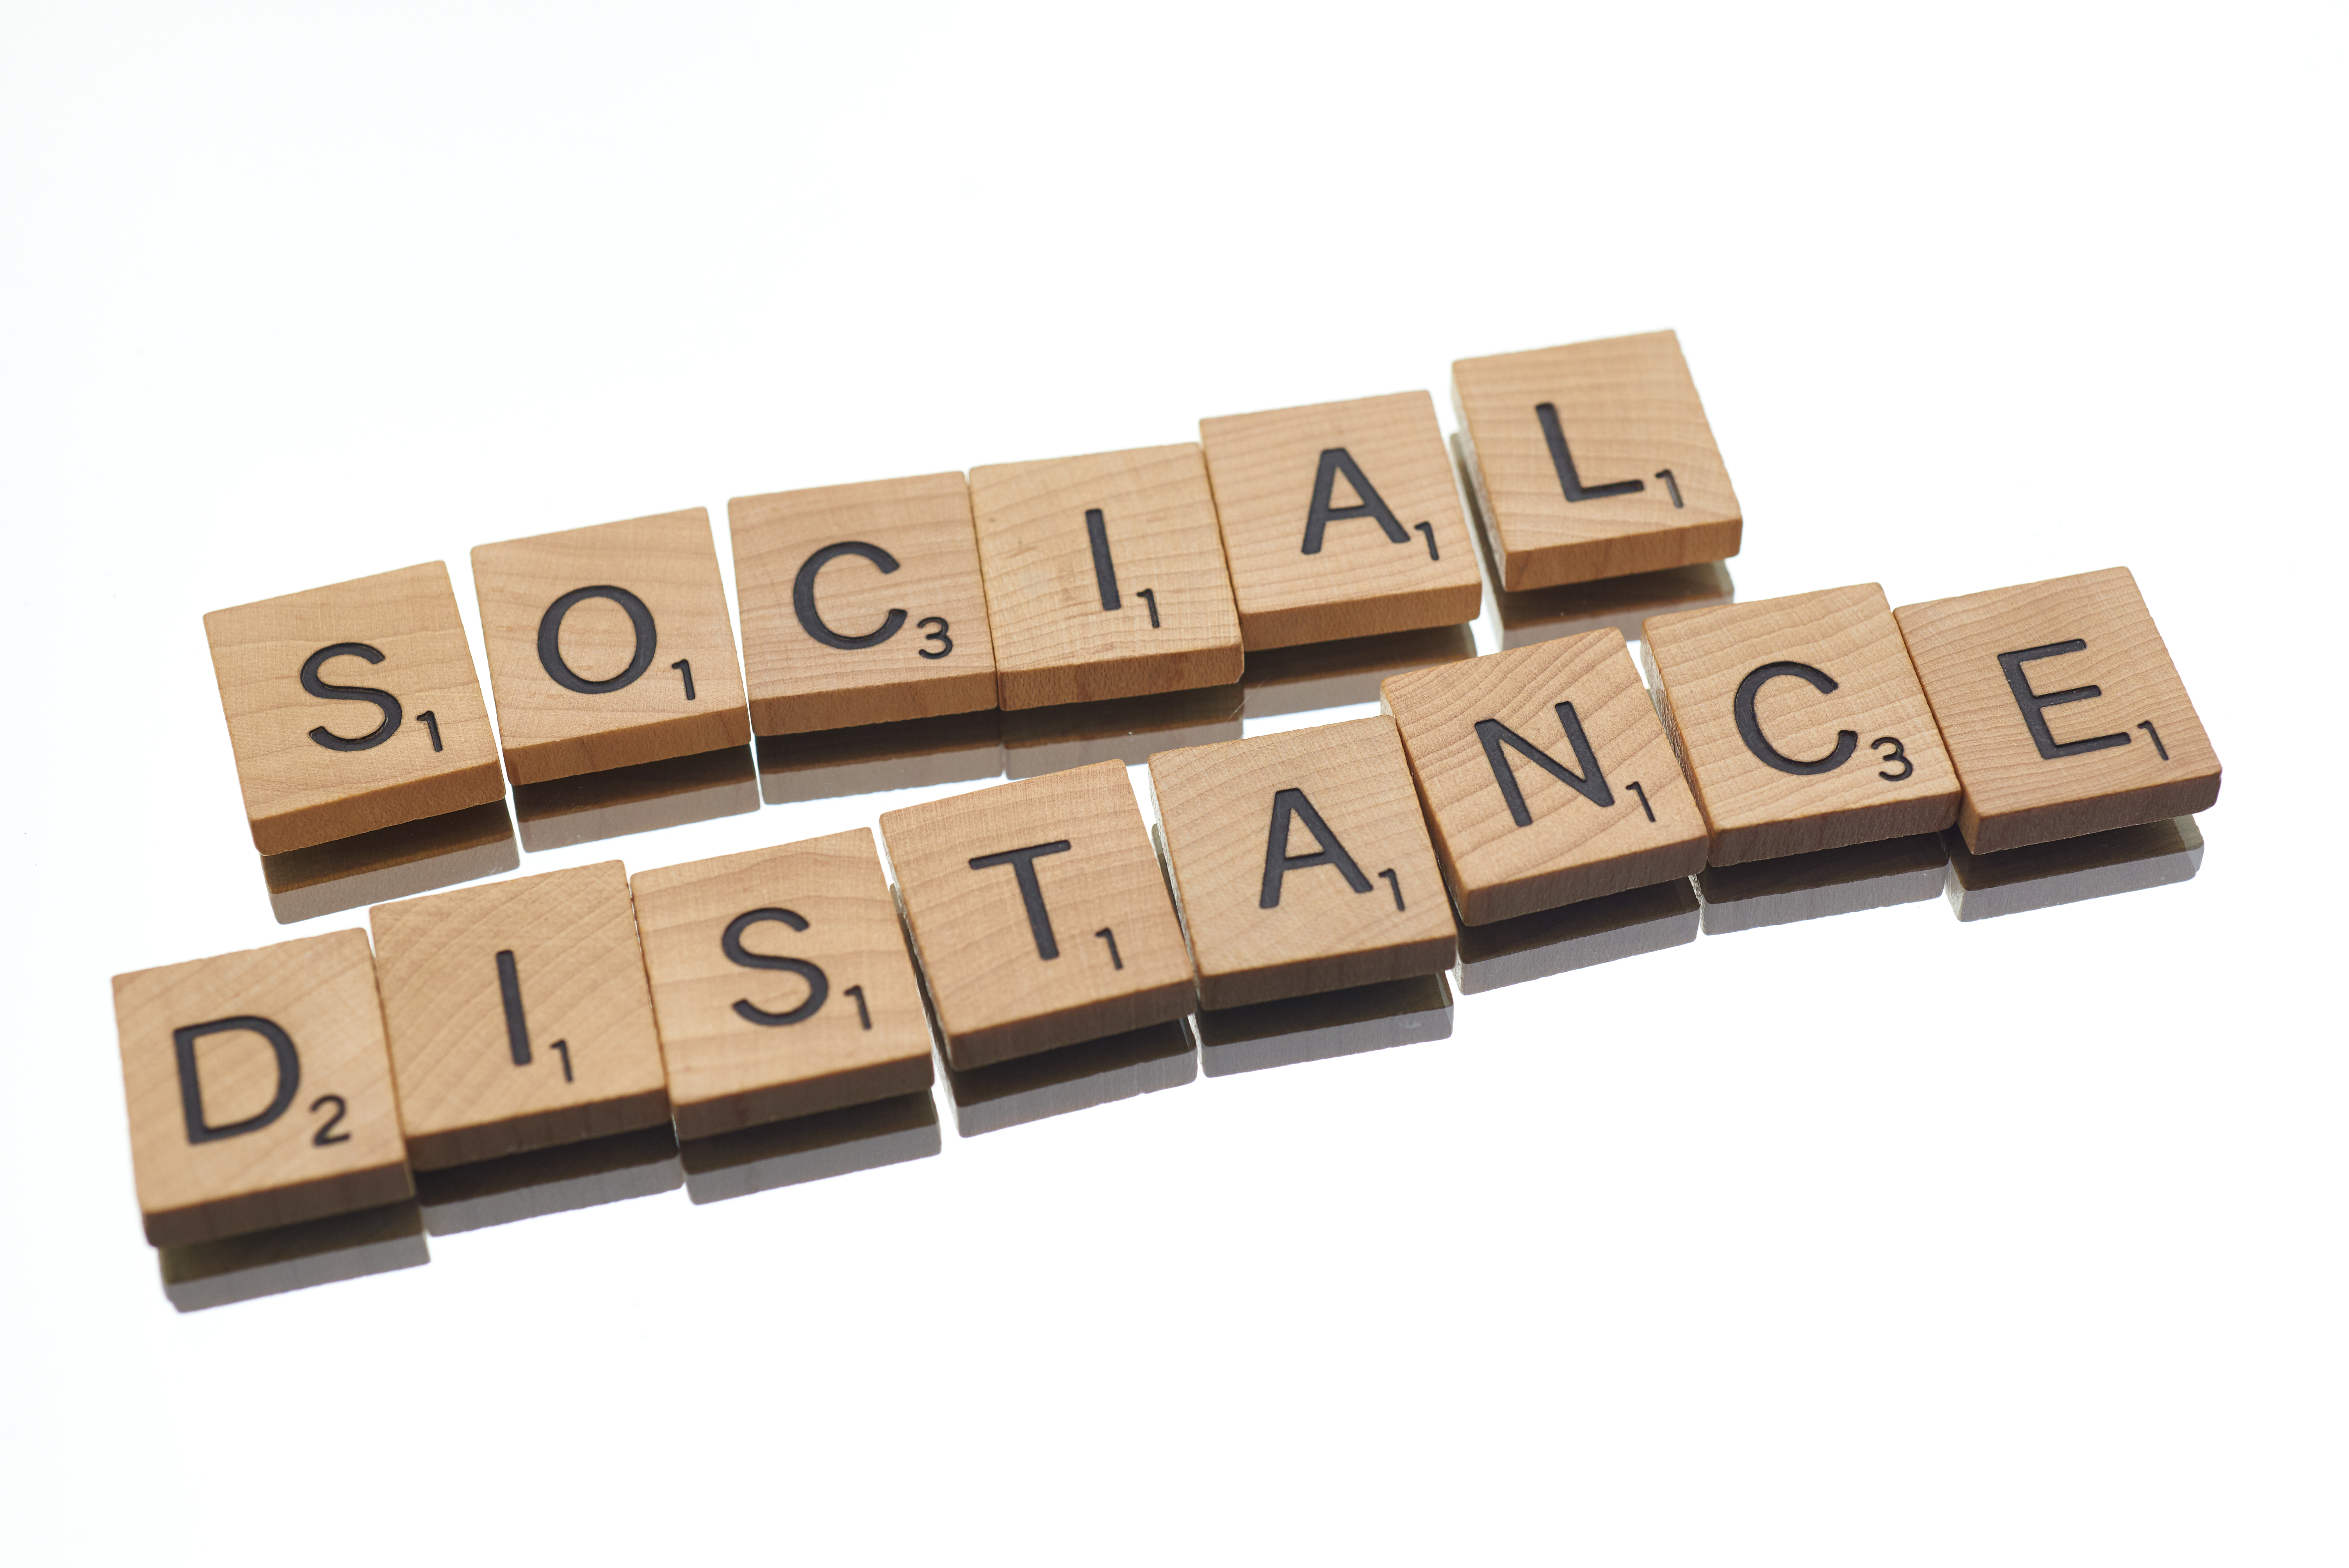
font, wood, games, wooden block, number